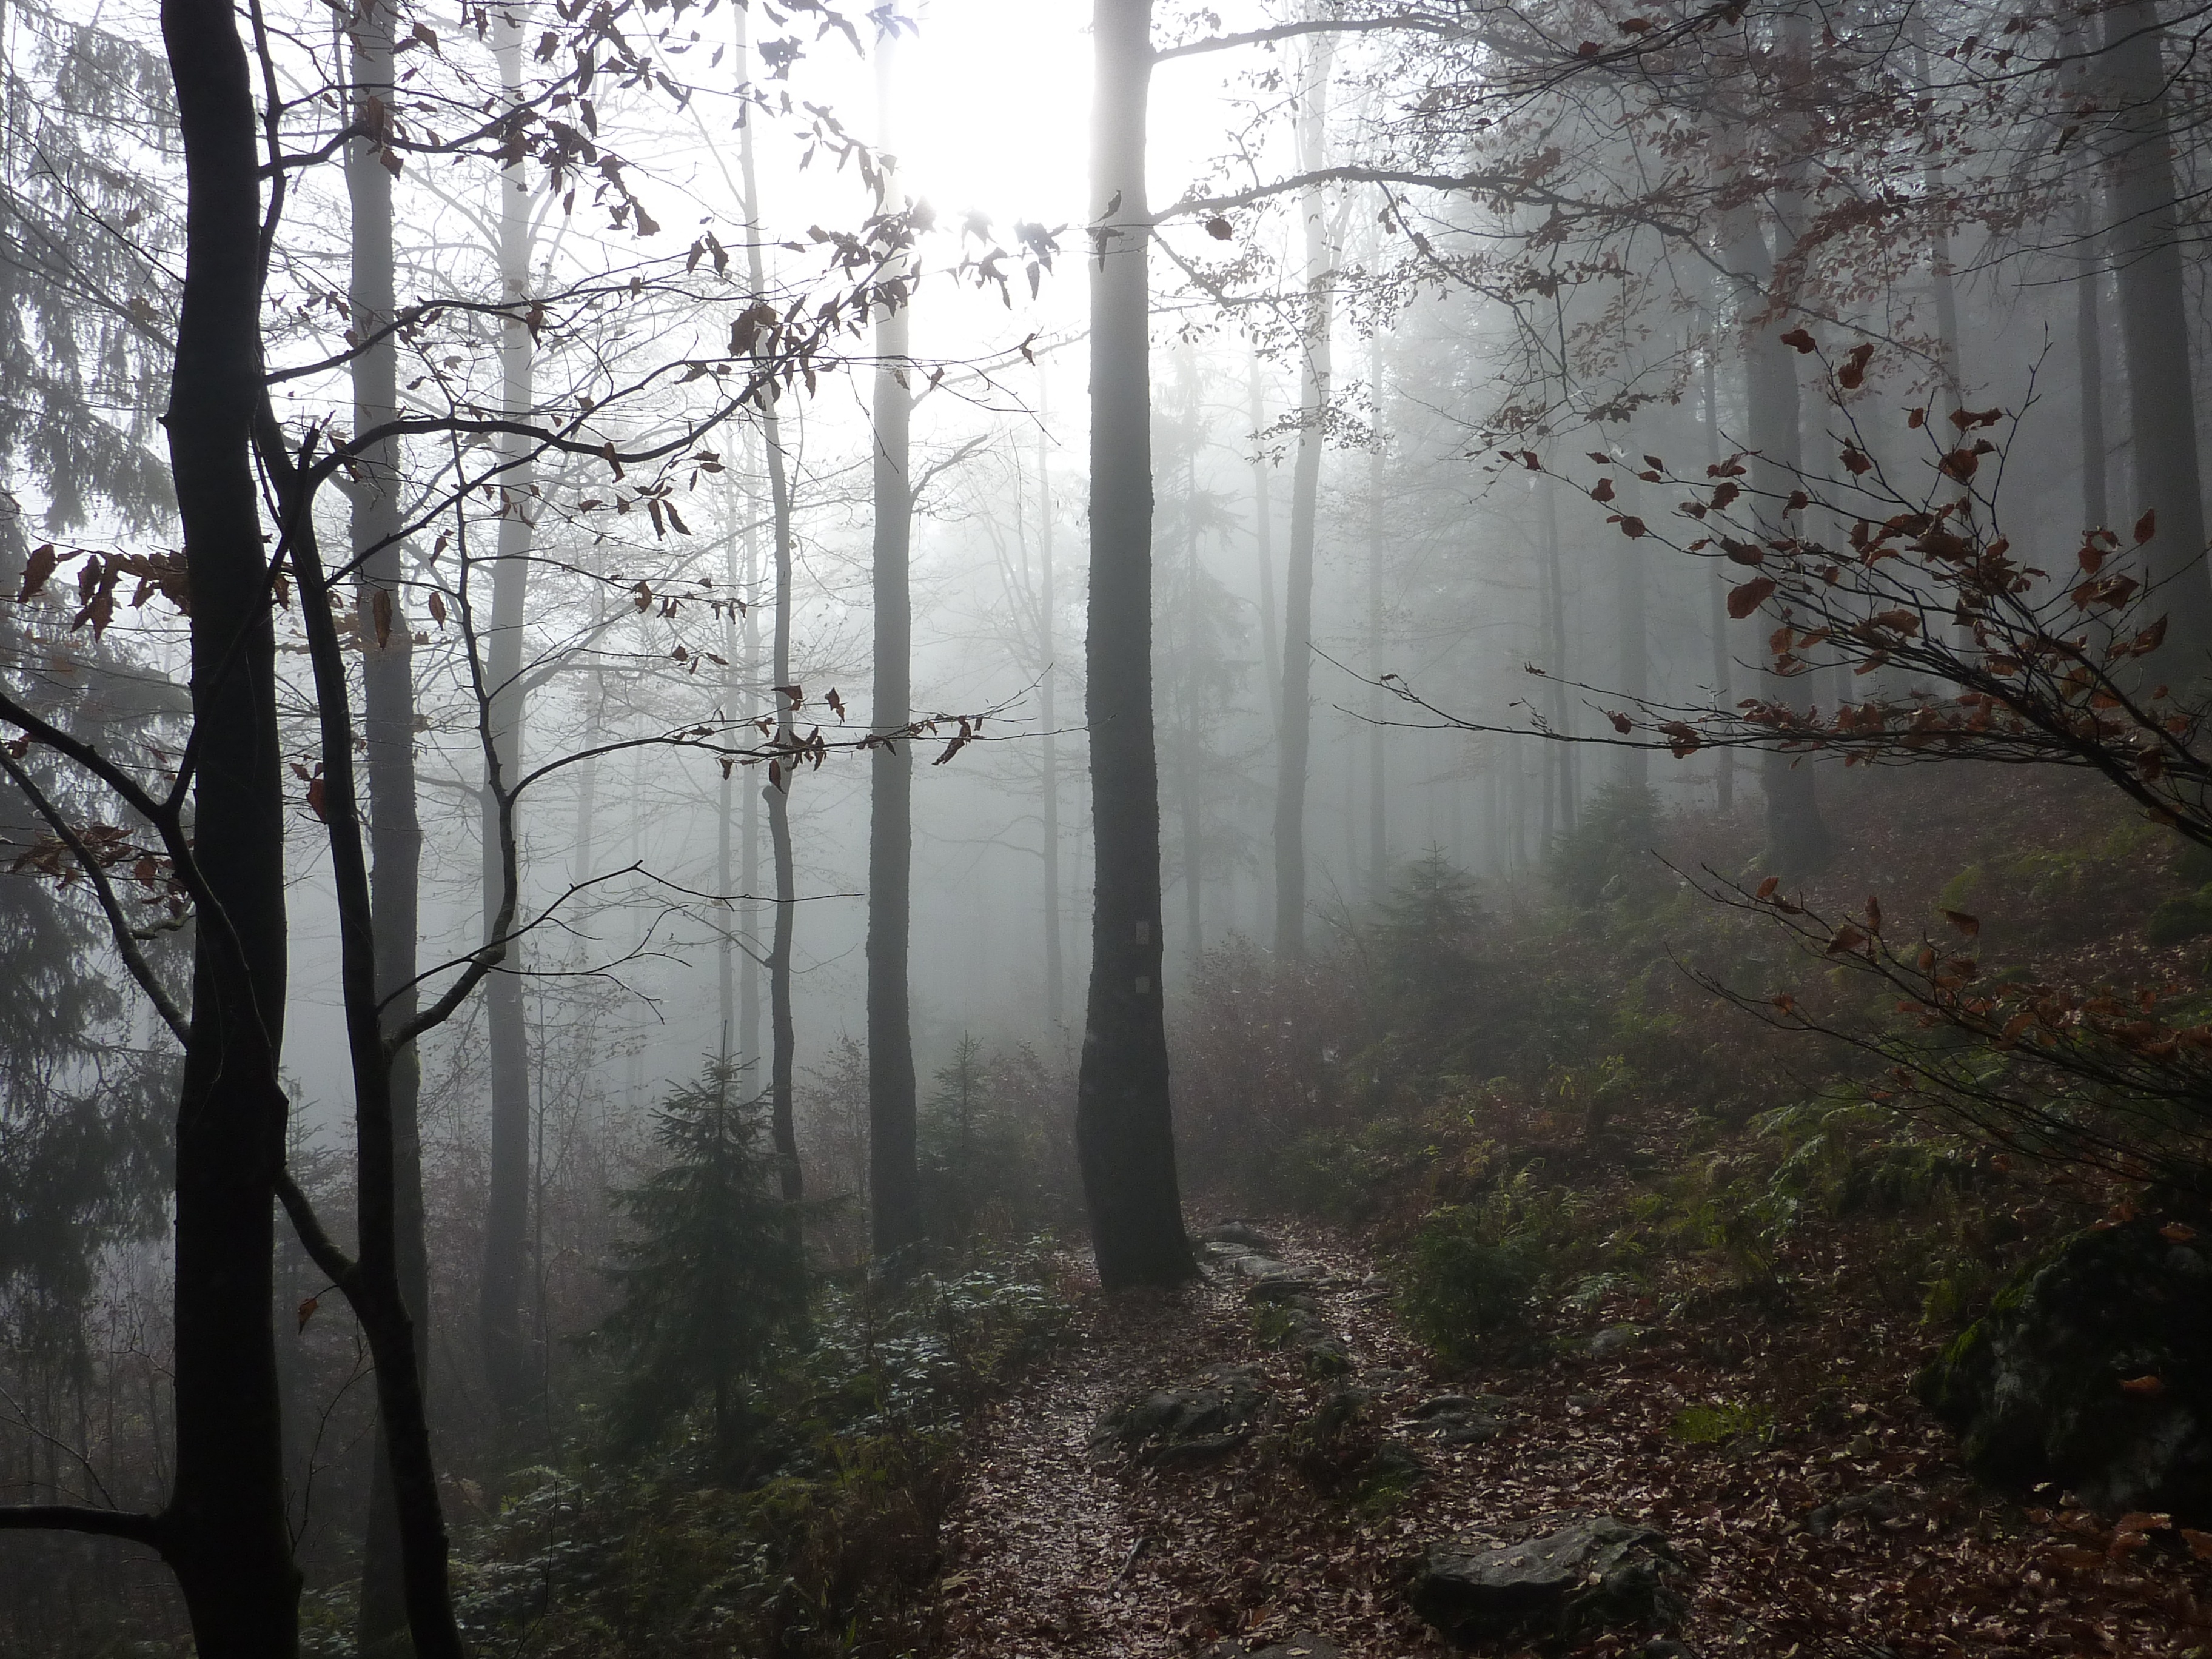
tree, nature, forest, swamp, wilderness, branch, winter, fog, mist, sunlight, morning, autumn, weather, season, trees, wetland, woodland, habitat, ecosystem, old growth forest, natural environment, atmospheric phenomenon